Akanimo Odon

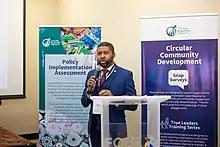
Dr. Odon giving a talk to young innovators in Africa

Odon was an International Ambassador for Lancaster University where he was an adviser to the British Government on developing international education policies under the National Student Forum. He was also an Education Partnership Consultant for the British Council, Nigeria.